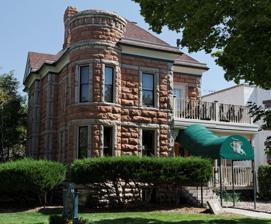
Building: McHugh–Andrews House
Country: United States of America
Year built: 1885
Historic house in Colorado, United States United States historic place McHugh–Andrews House U.S. National Register of Historic Places Show map of Colorado Show map of the United States Location 202 Remington St., Fort Collins, Colorado Coordinates 40°35′8″N 105°4′29″W / 40.58556°N 105.07472°W / 40.58556; -105.07472 Area less than one acre Built 1885 Built by Kemoe, Lars P. Architect Fuller, Montezuma Architectural style Queen Anne , Romanesque NRHP reference No. 78000870 Added to NRHP December 27, 1978 The McHugh–Andrews House at 202 Remington St. in Fort Collins, Colorado was built in 1885.  It was designed by builder-architect Montezuma Fuller and it was also a work of Lars P. Kemoe.  It was listed on the National Register of Historic Places in 1978. References